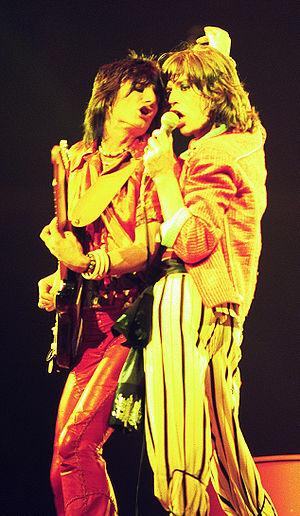
Chevalier est une comédie américaine écrite, produite et réalisée par Brian Helgeland, sortie en 2001.
The Rolling Stones [ðə ˈɹəʊlɪŋ stəʊnz] est un groupe rock britannique originaire de Londres, en Angleterre.